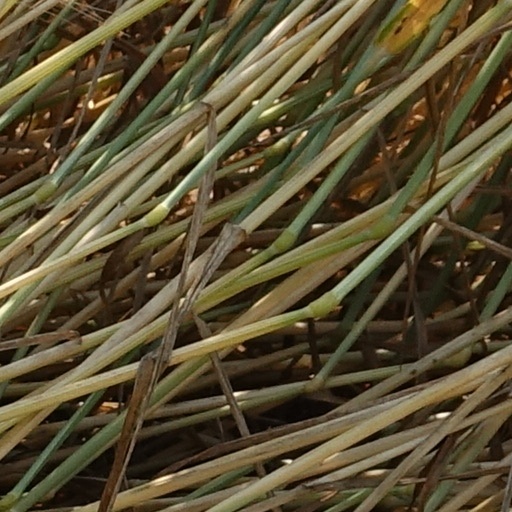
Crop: wheat